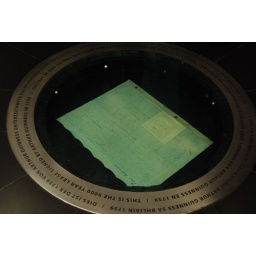
located under glass in the floor when you enter the Guiness Storehouse, Dublin Ireland